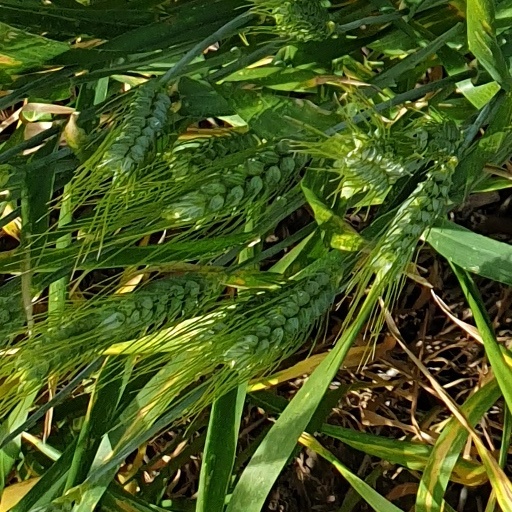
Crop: wheat